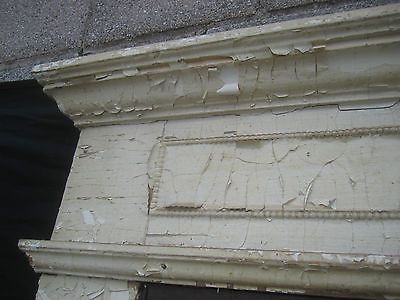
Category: cabinet